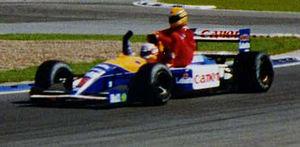
Le championnat du monde de Formule 1 1991 est remporté par le Brésilien Ayrton Senna sur une McLaren-Honda. McLaren remporte le championnat du monde des constructeurs.